Playing with Fire (1975 film)

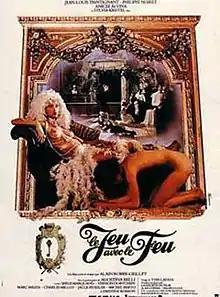

Playing with Fire is a 1975 French-Italian comedy-drama film written and directed by Alain Robbe-Grillet and starring Jean-Louis Trintignant.